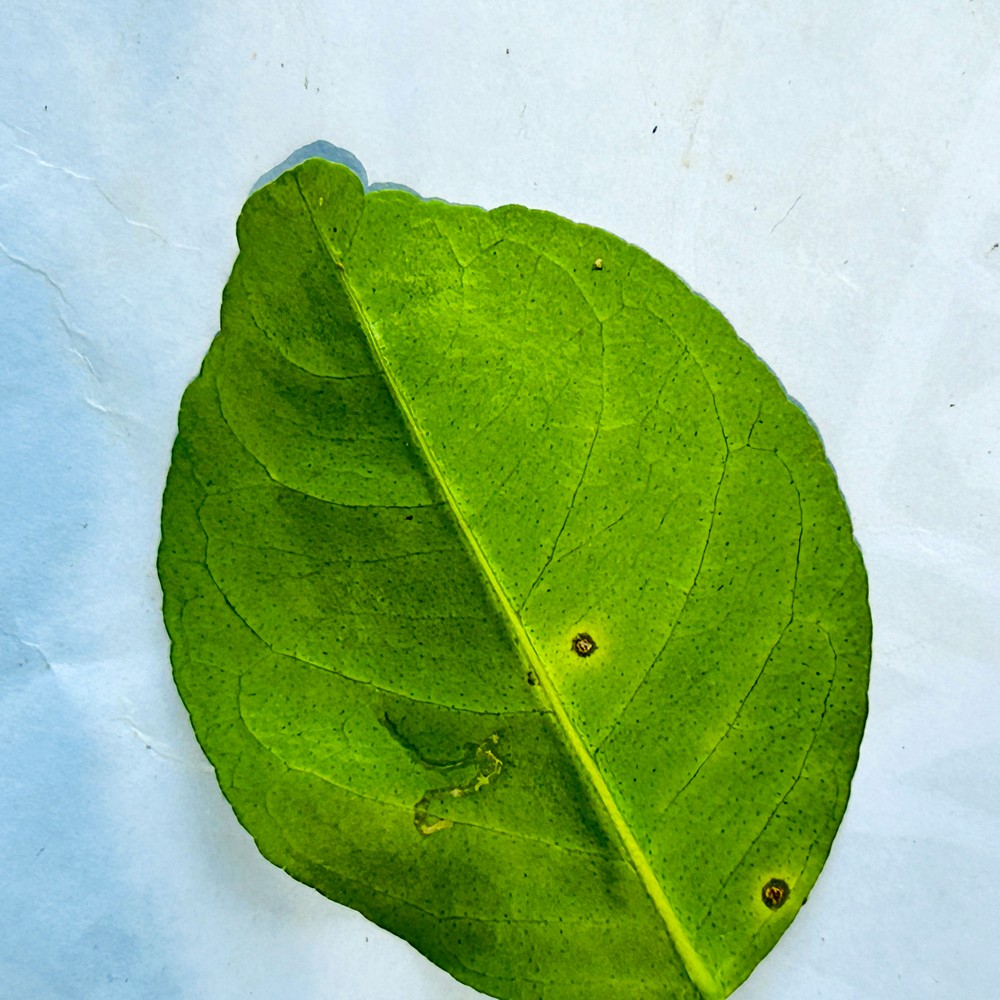
Label: Anthracnose